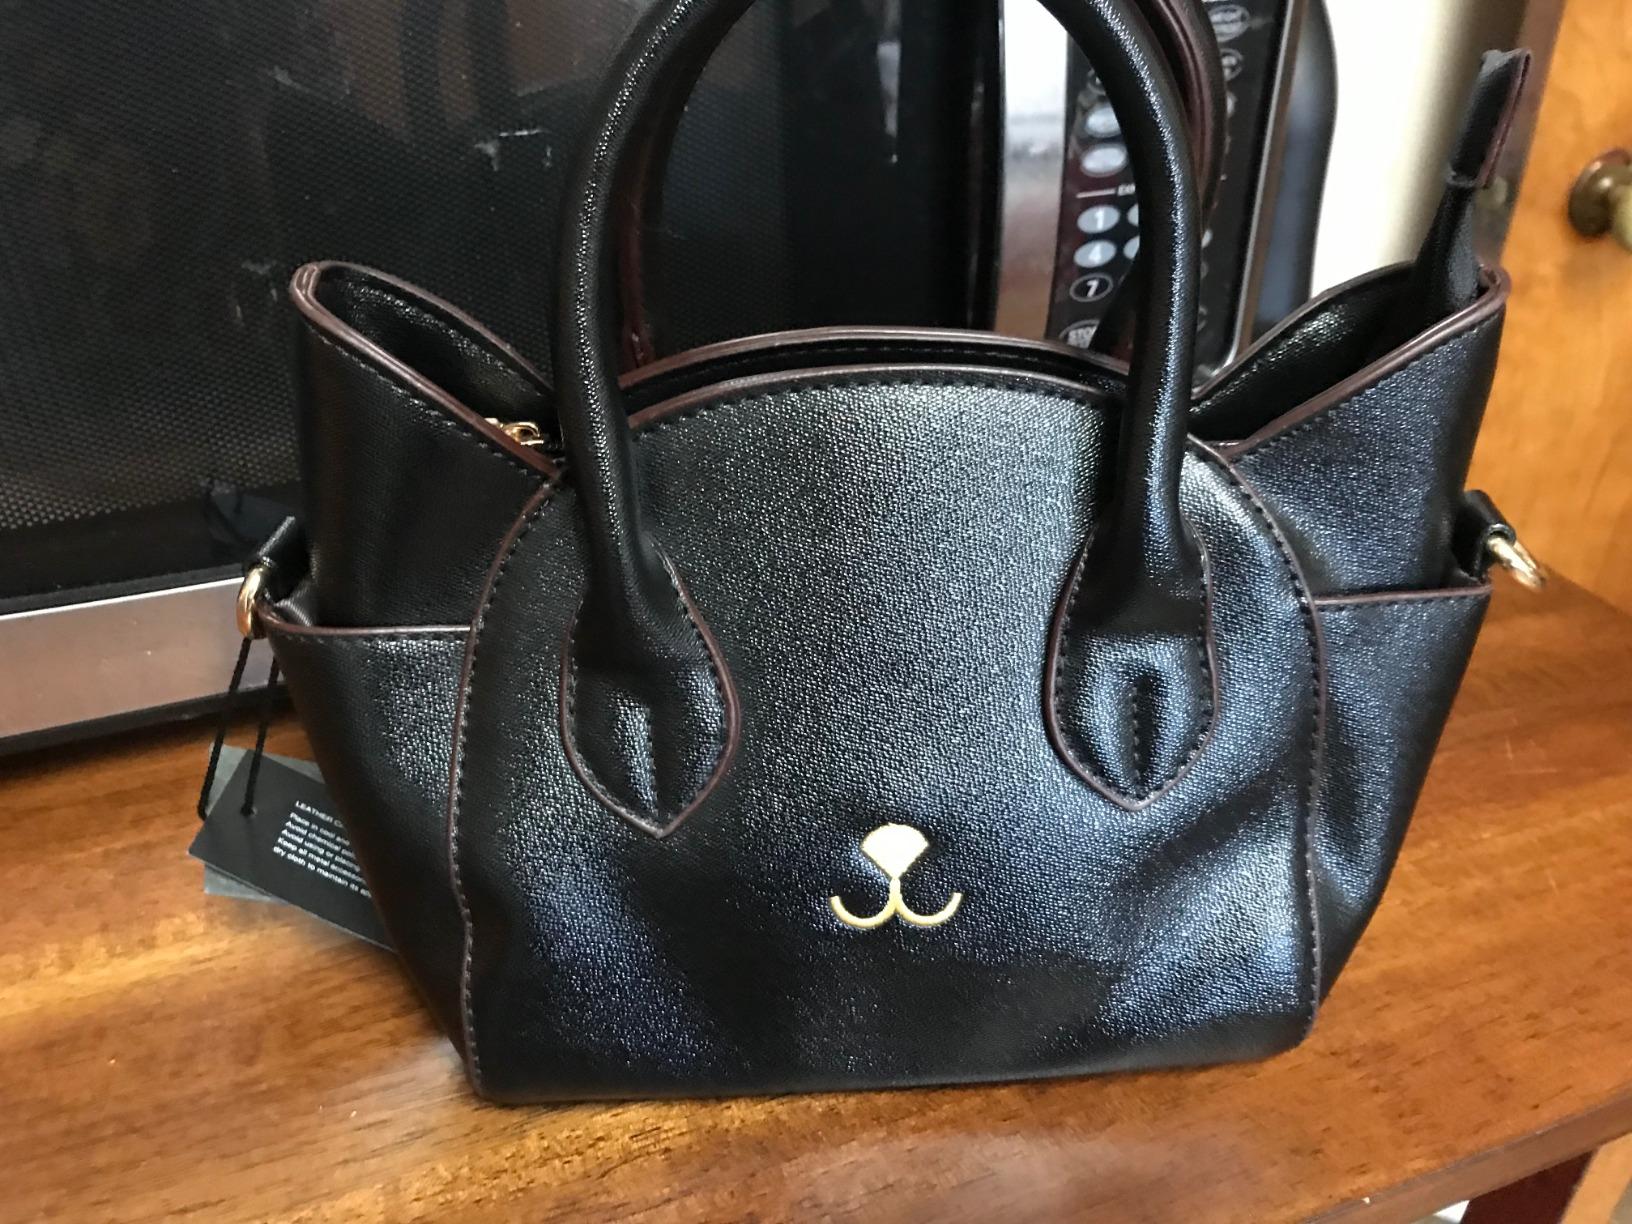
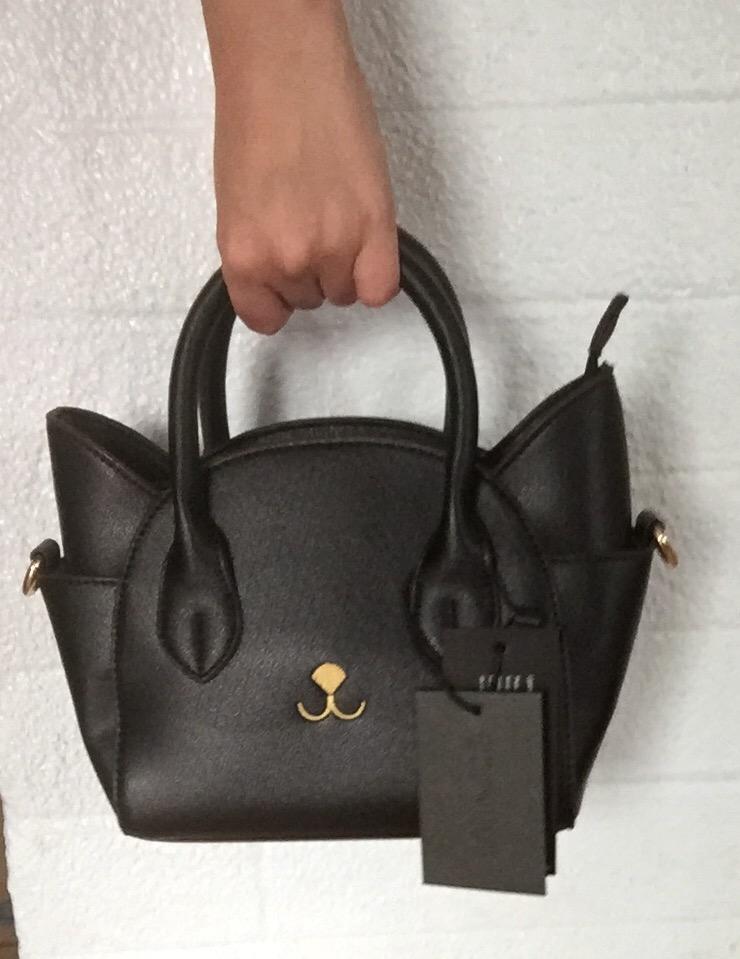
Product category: accessories_handbag
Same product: yes